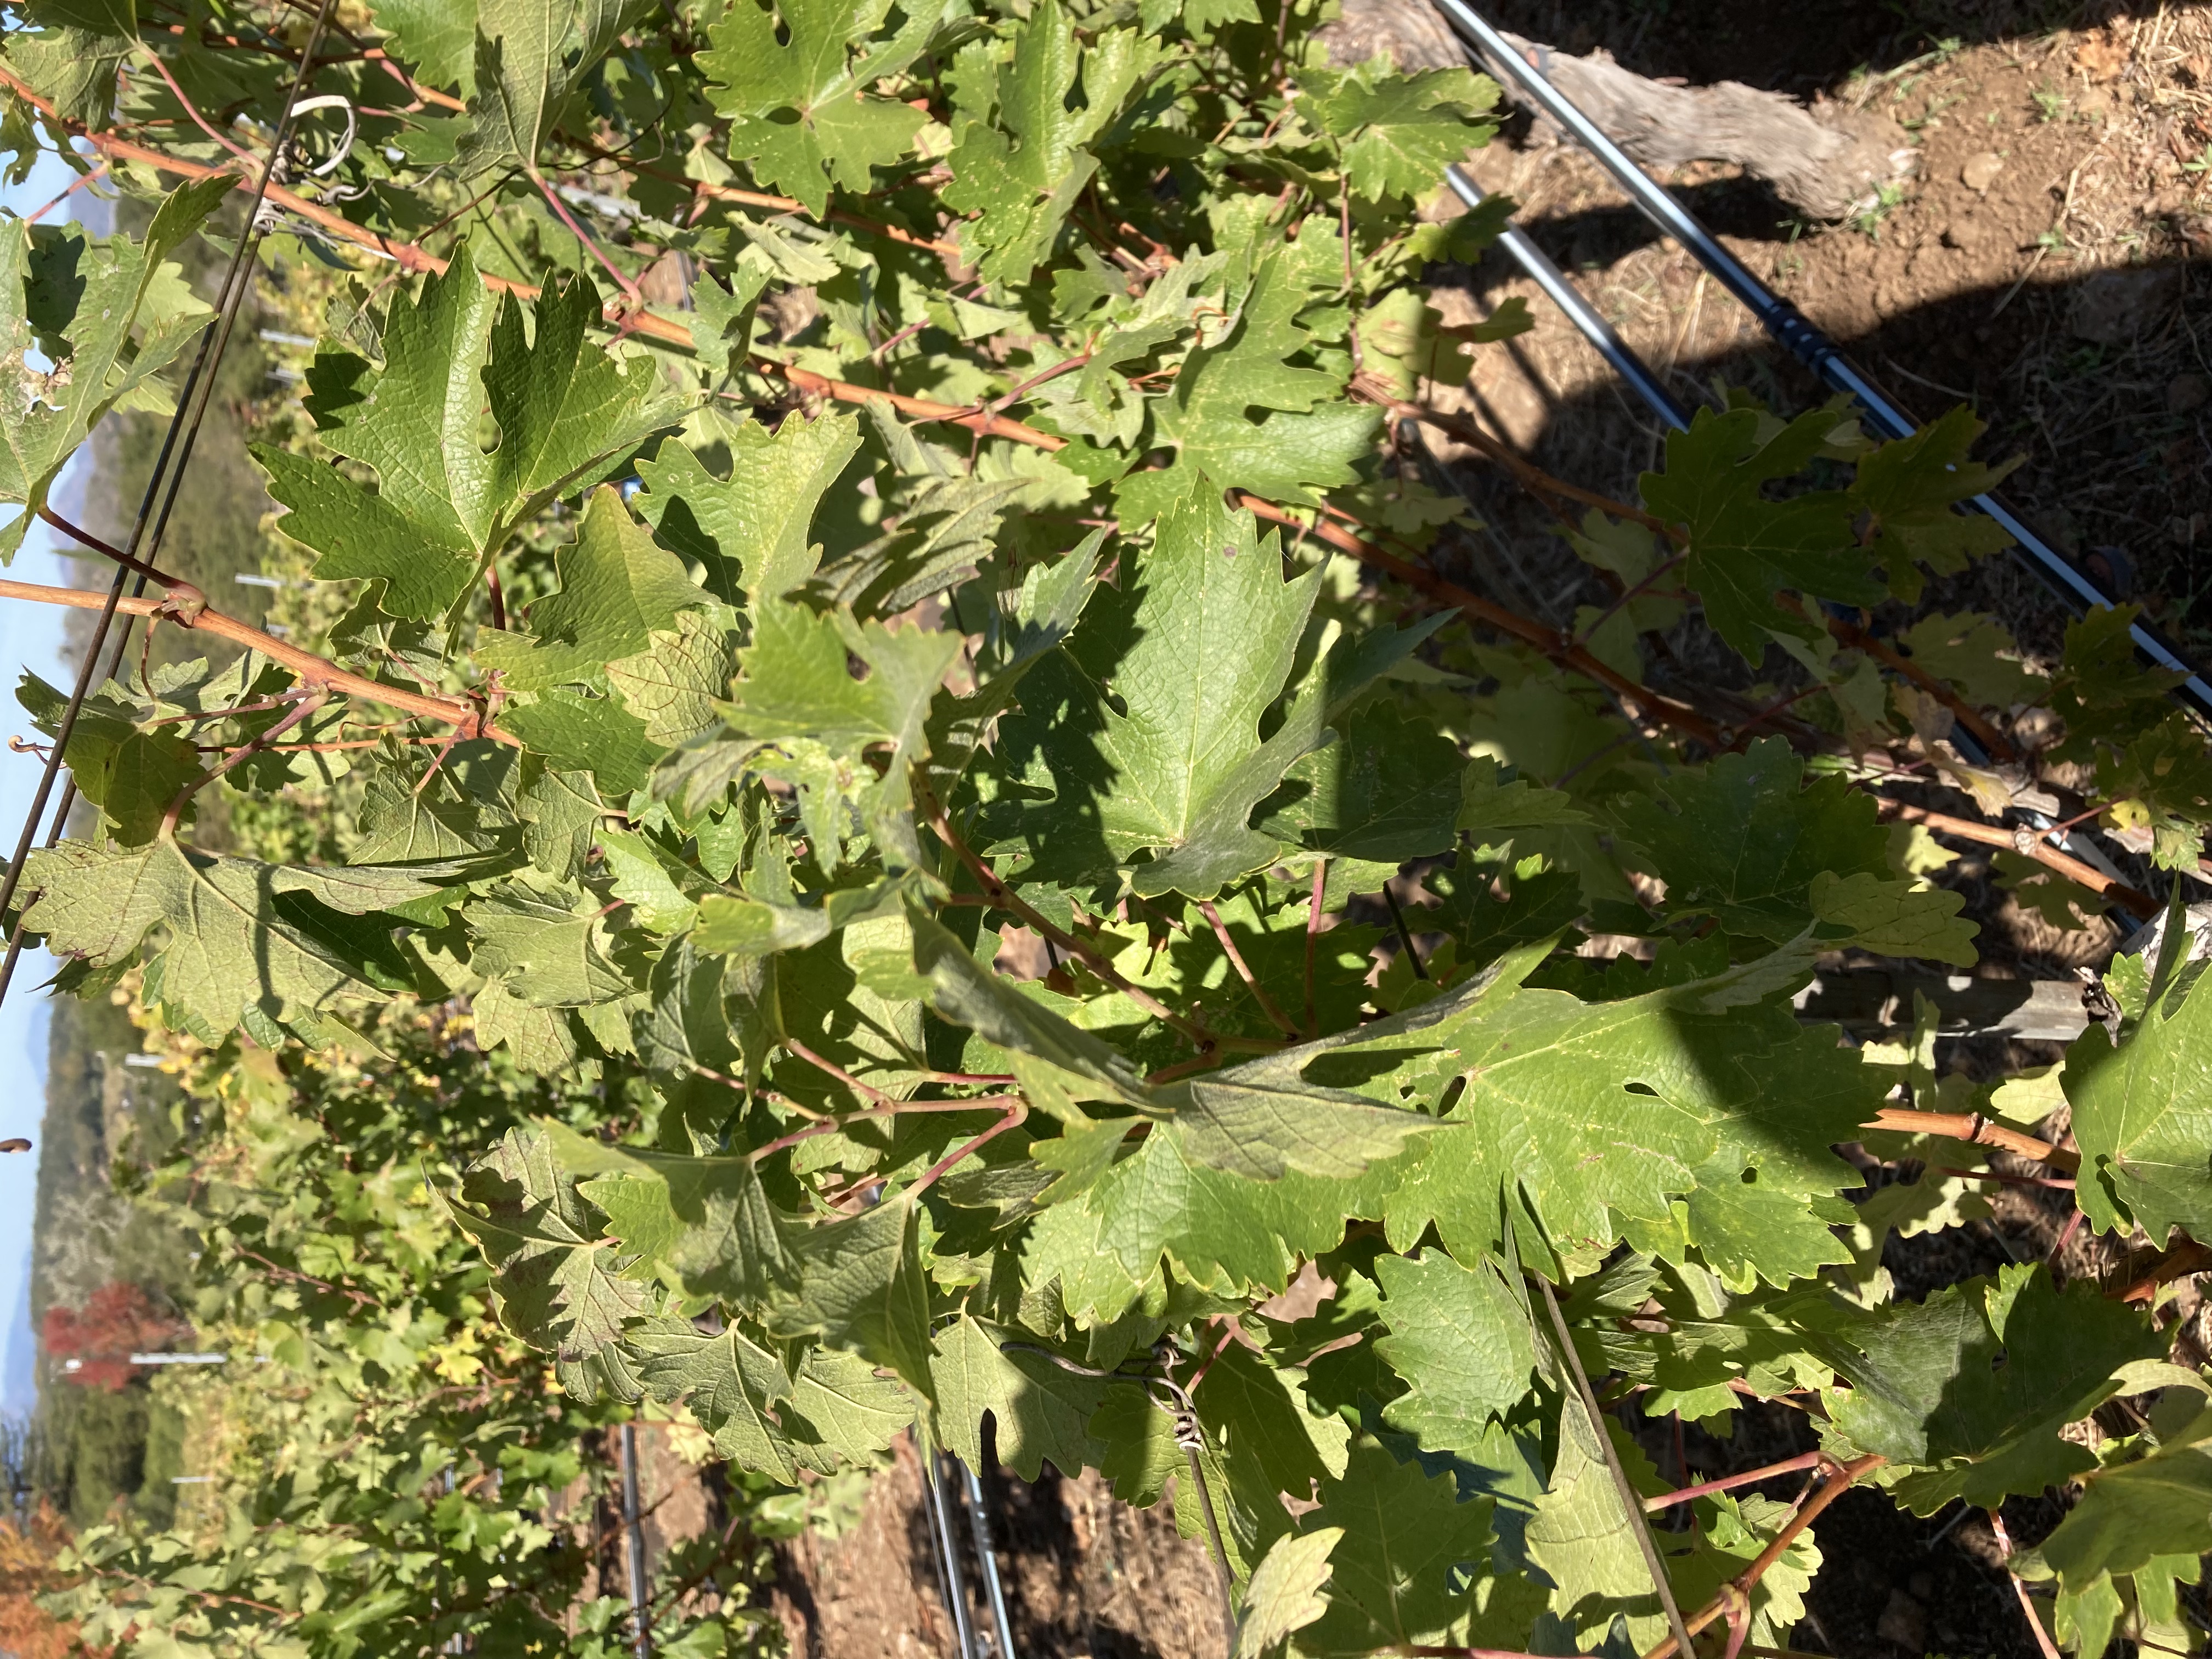
Label: No Virus